Horneophyton

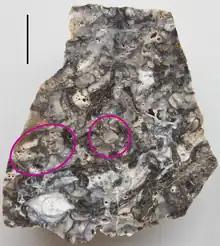
Surface view of a polished piece of Rhynie chert showing many corms/tubers of "Horneophyton". Marked examples: centre – single corm with rhizoids; left – linked corms with rhizoids. Scale bar is 1 cm.

First named by Kidston and Lang in 1920 from Early Devonian fossils in the Rhynie chert, the original generic name "Hornea" was later found to already refer to a flowering plant in the family Sapindaceae, "Hornea mauritiana", leading Barghoorn and Darrah to propose renaming the genus "Horneophyton" in 1938. It was classified as a rhyniophyte (subdivision Rhyniophytina) by Banks, but the absence of true vascular tissue led Kenrick and Crane in 1997 to create a new class, Horneophytopsida, for this and similar genera. A single species, "Horneophyton lignieri", has been described.